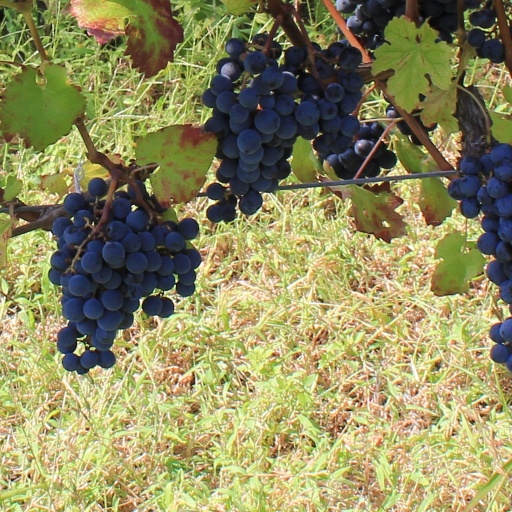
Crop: grape